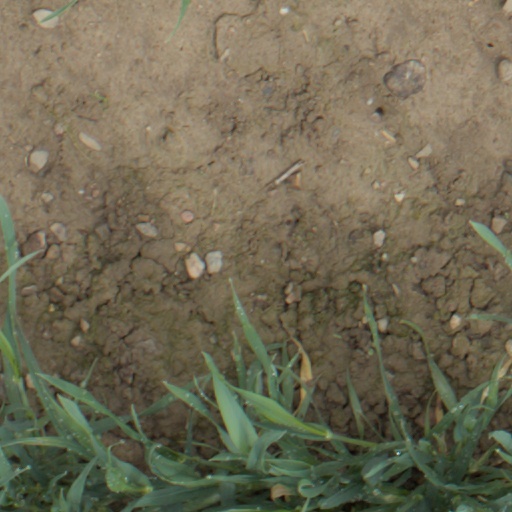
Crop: wheat